Kārlis Būmeisters

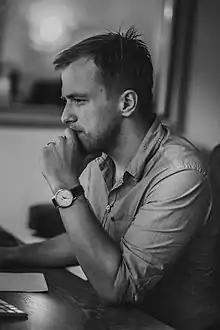

Kārlis Būmeisters (born December 13, 1986, in Riga) is a Latvian musician, artist, guitarist and TV host once using the stage name Kaža. He is now in politics in the European Parliament in Brussels as a press secretary for the European Parliament Member Roberts Zīle who is part of the European Conservatives and Reformists (ECR) group.